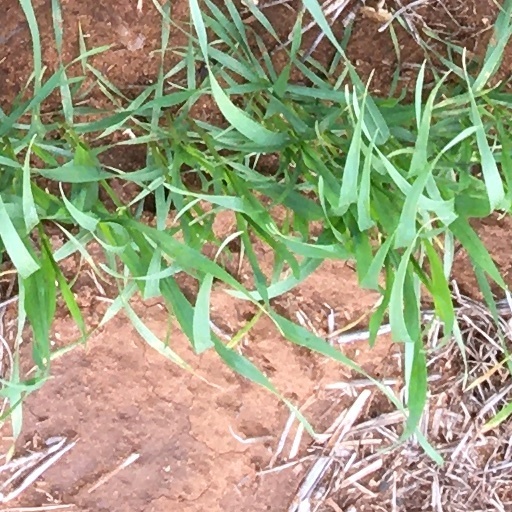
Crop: wheat